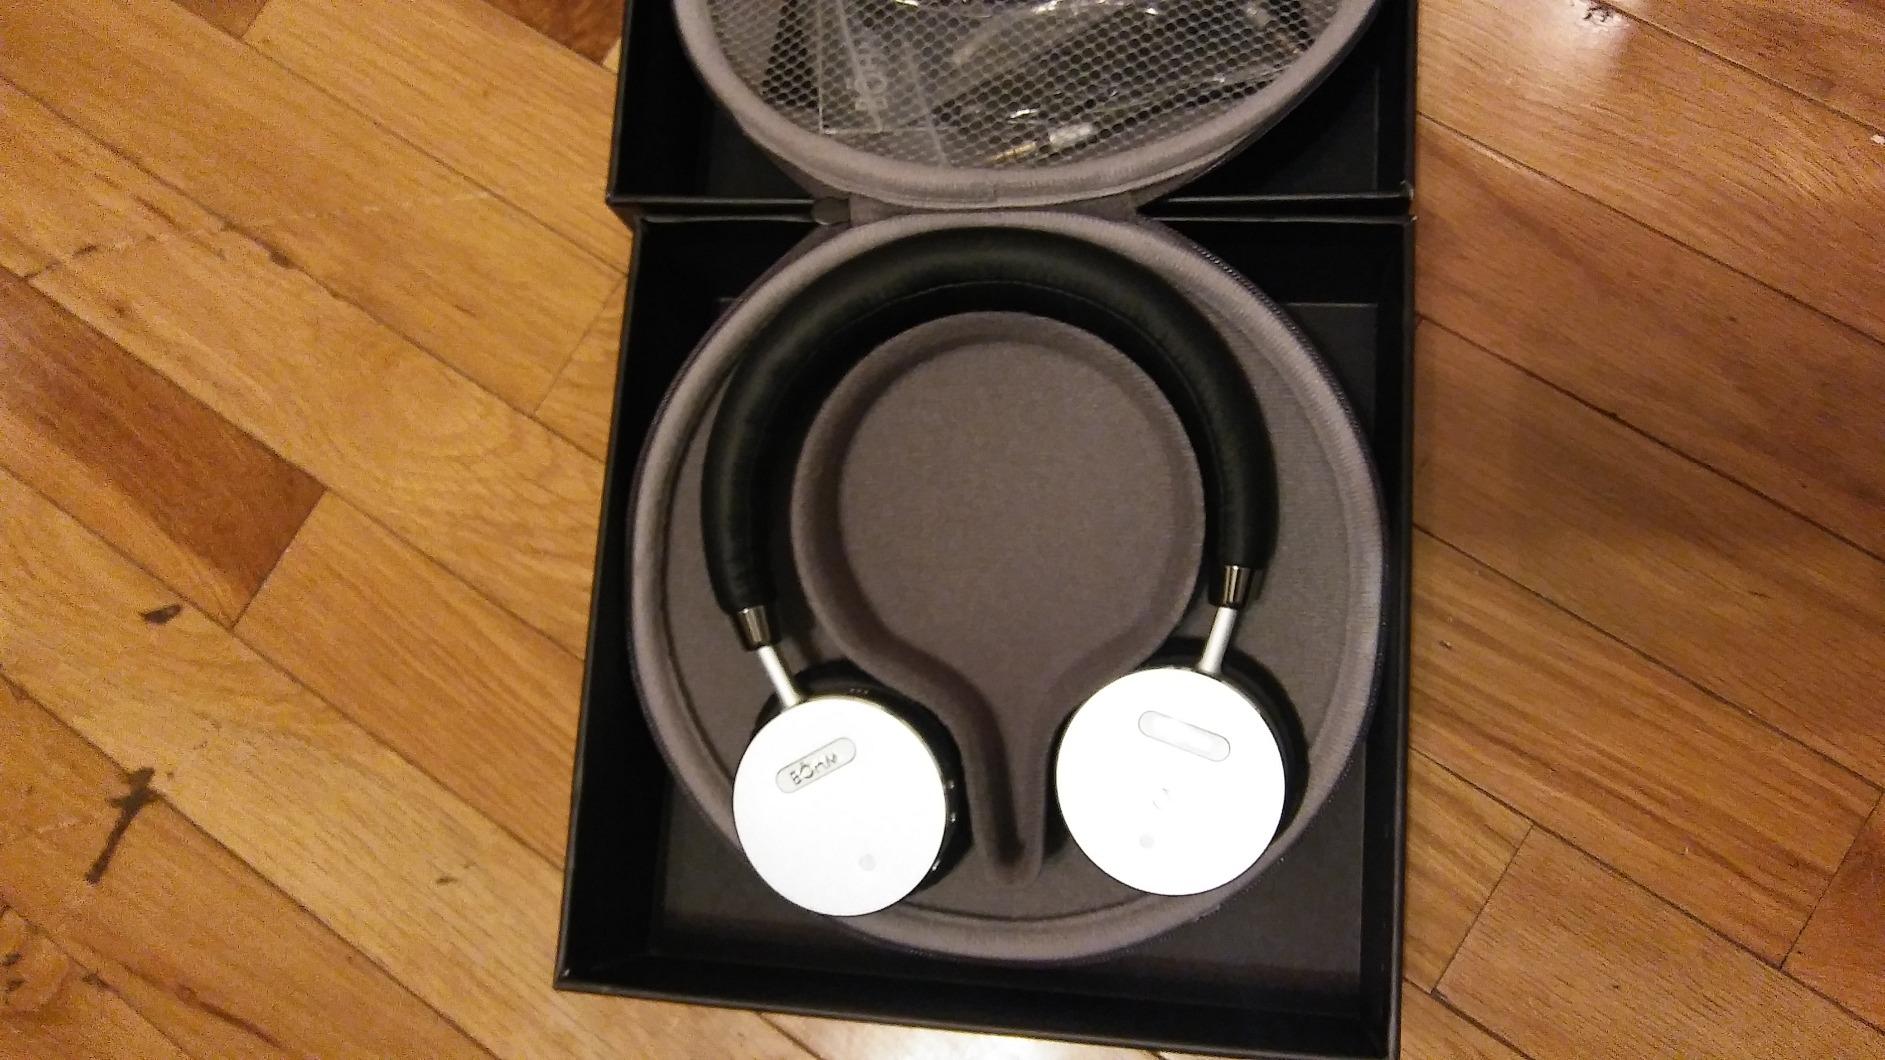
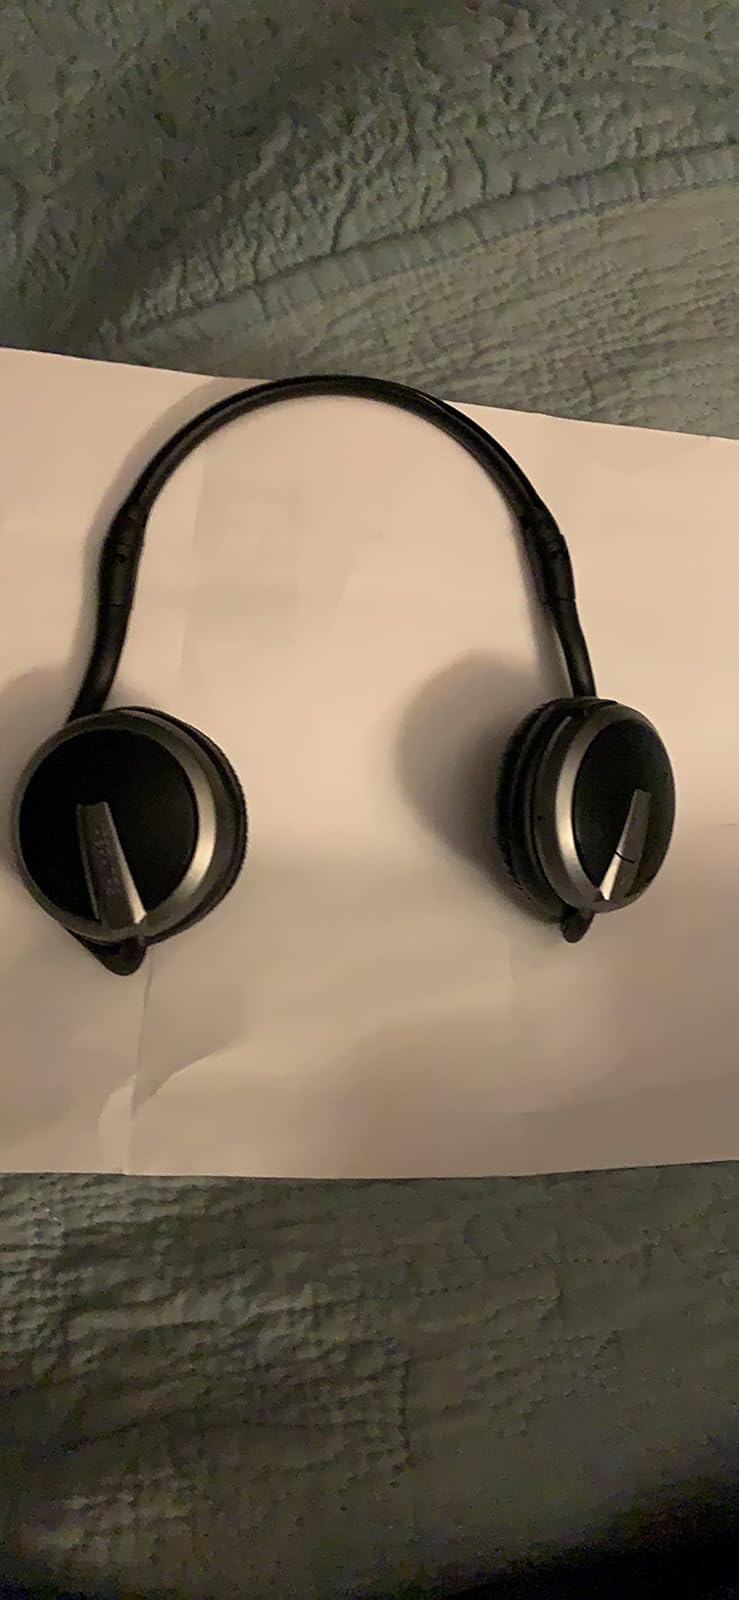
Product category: headphones
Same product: no